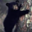
Label: bear